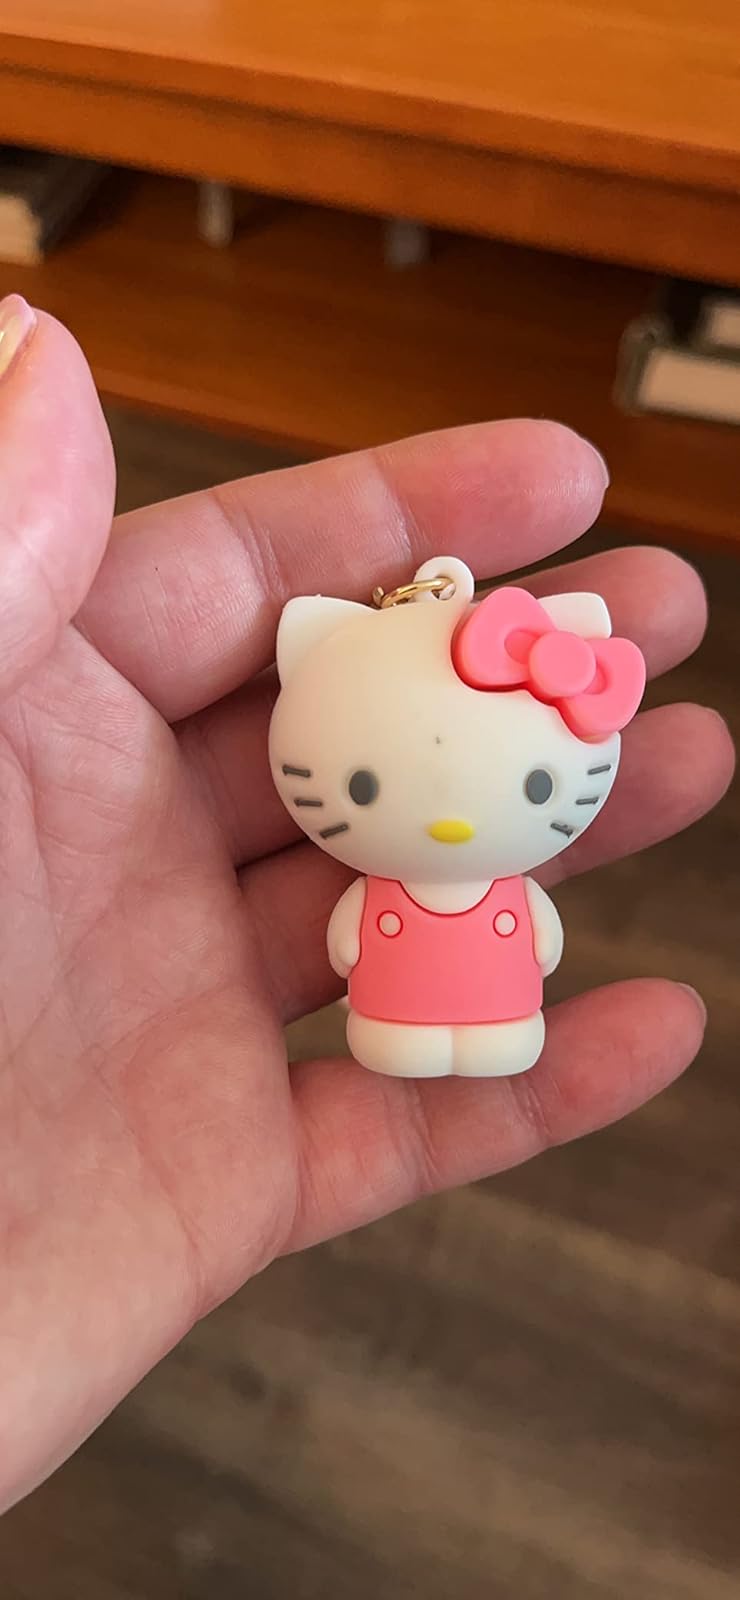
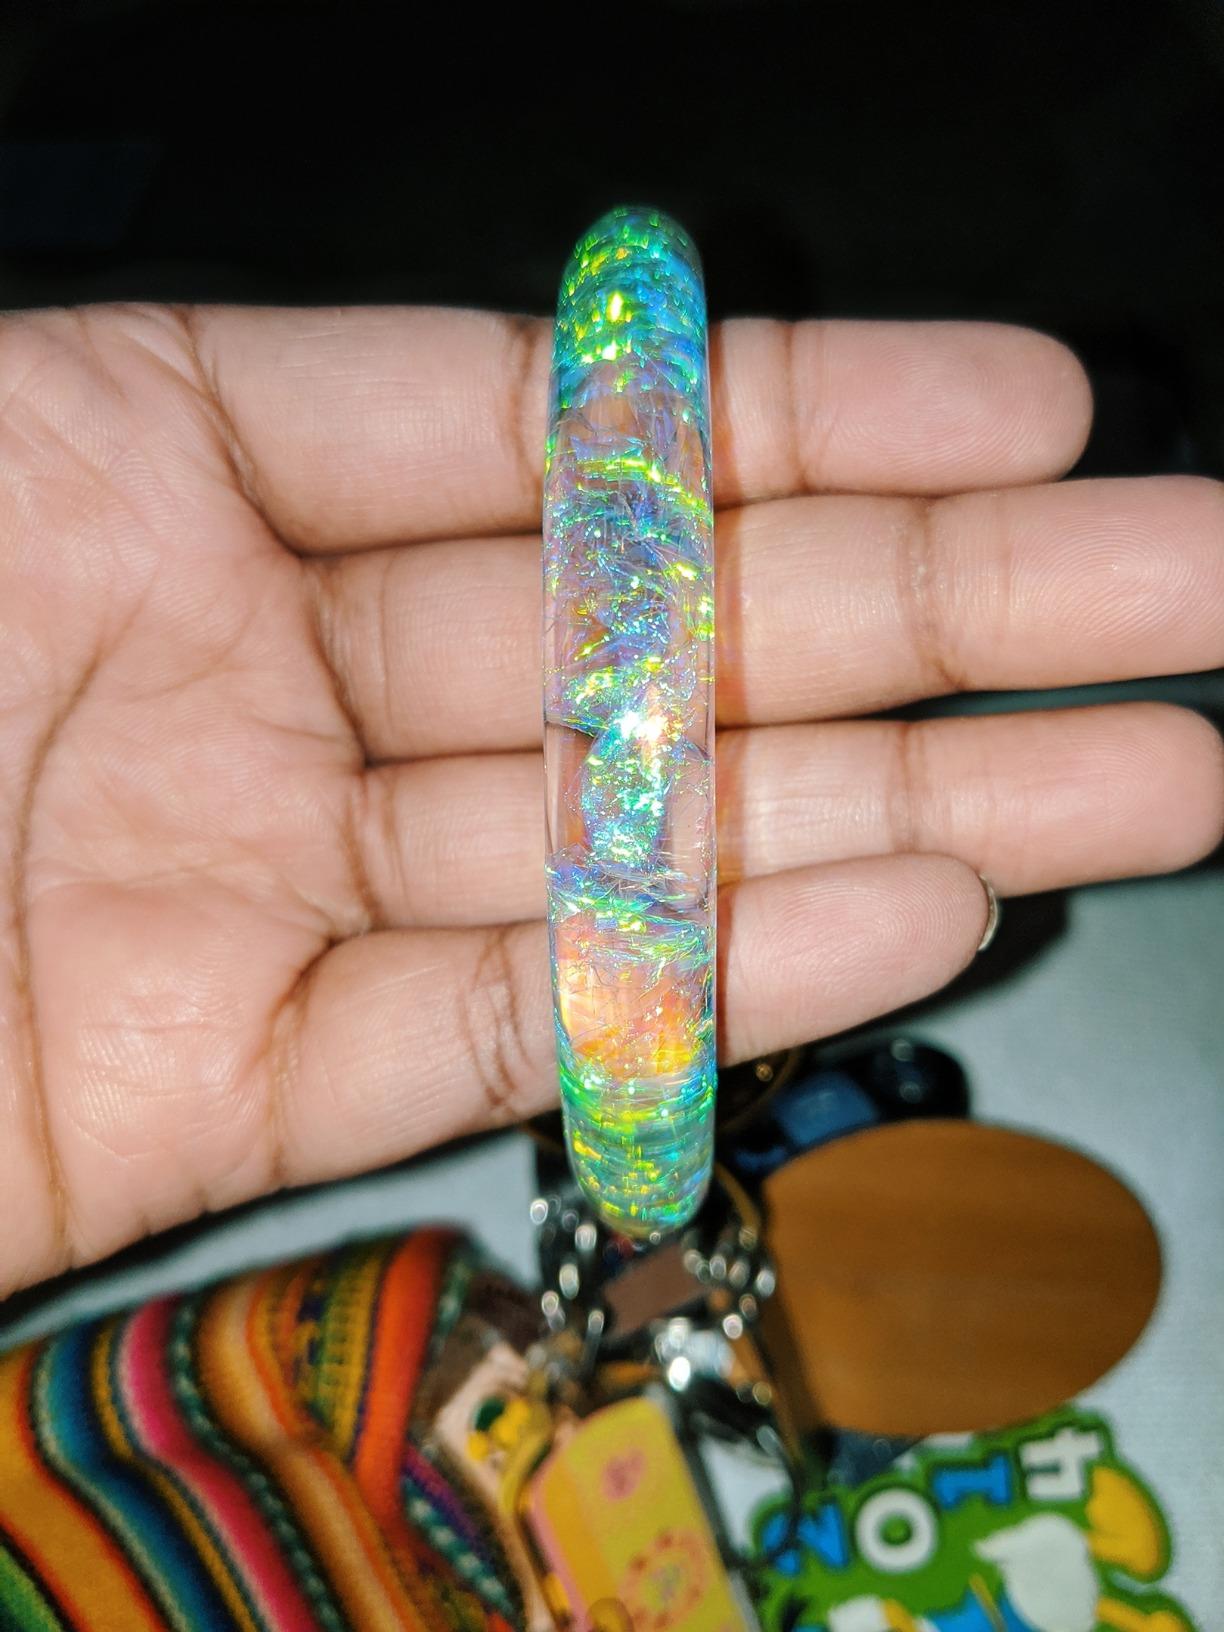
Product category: accessories_keychain
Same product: no